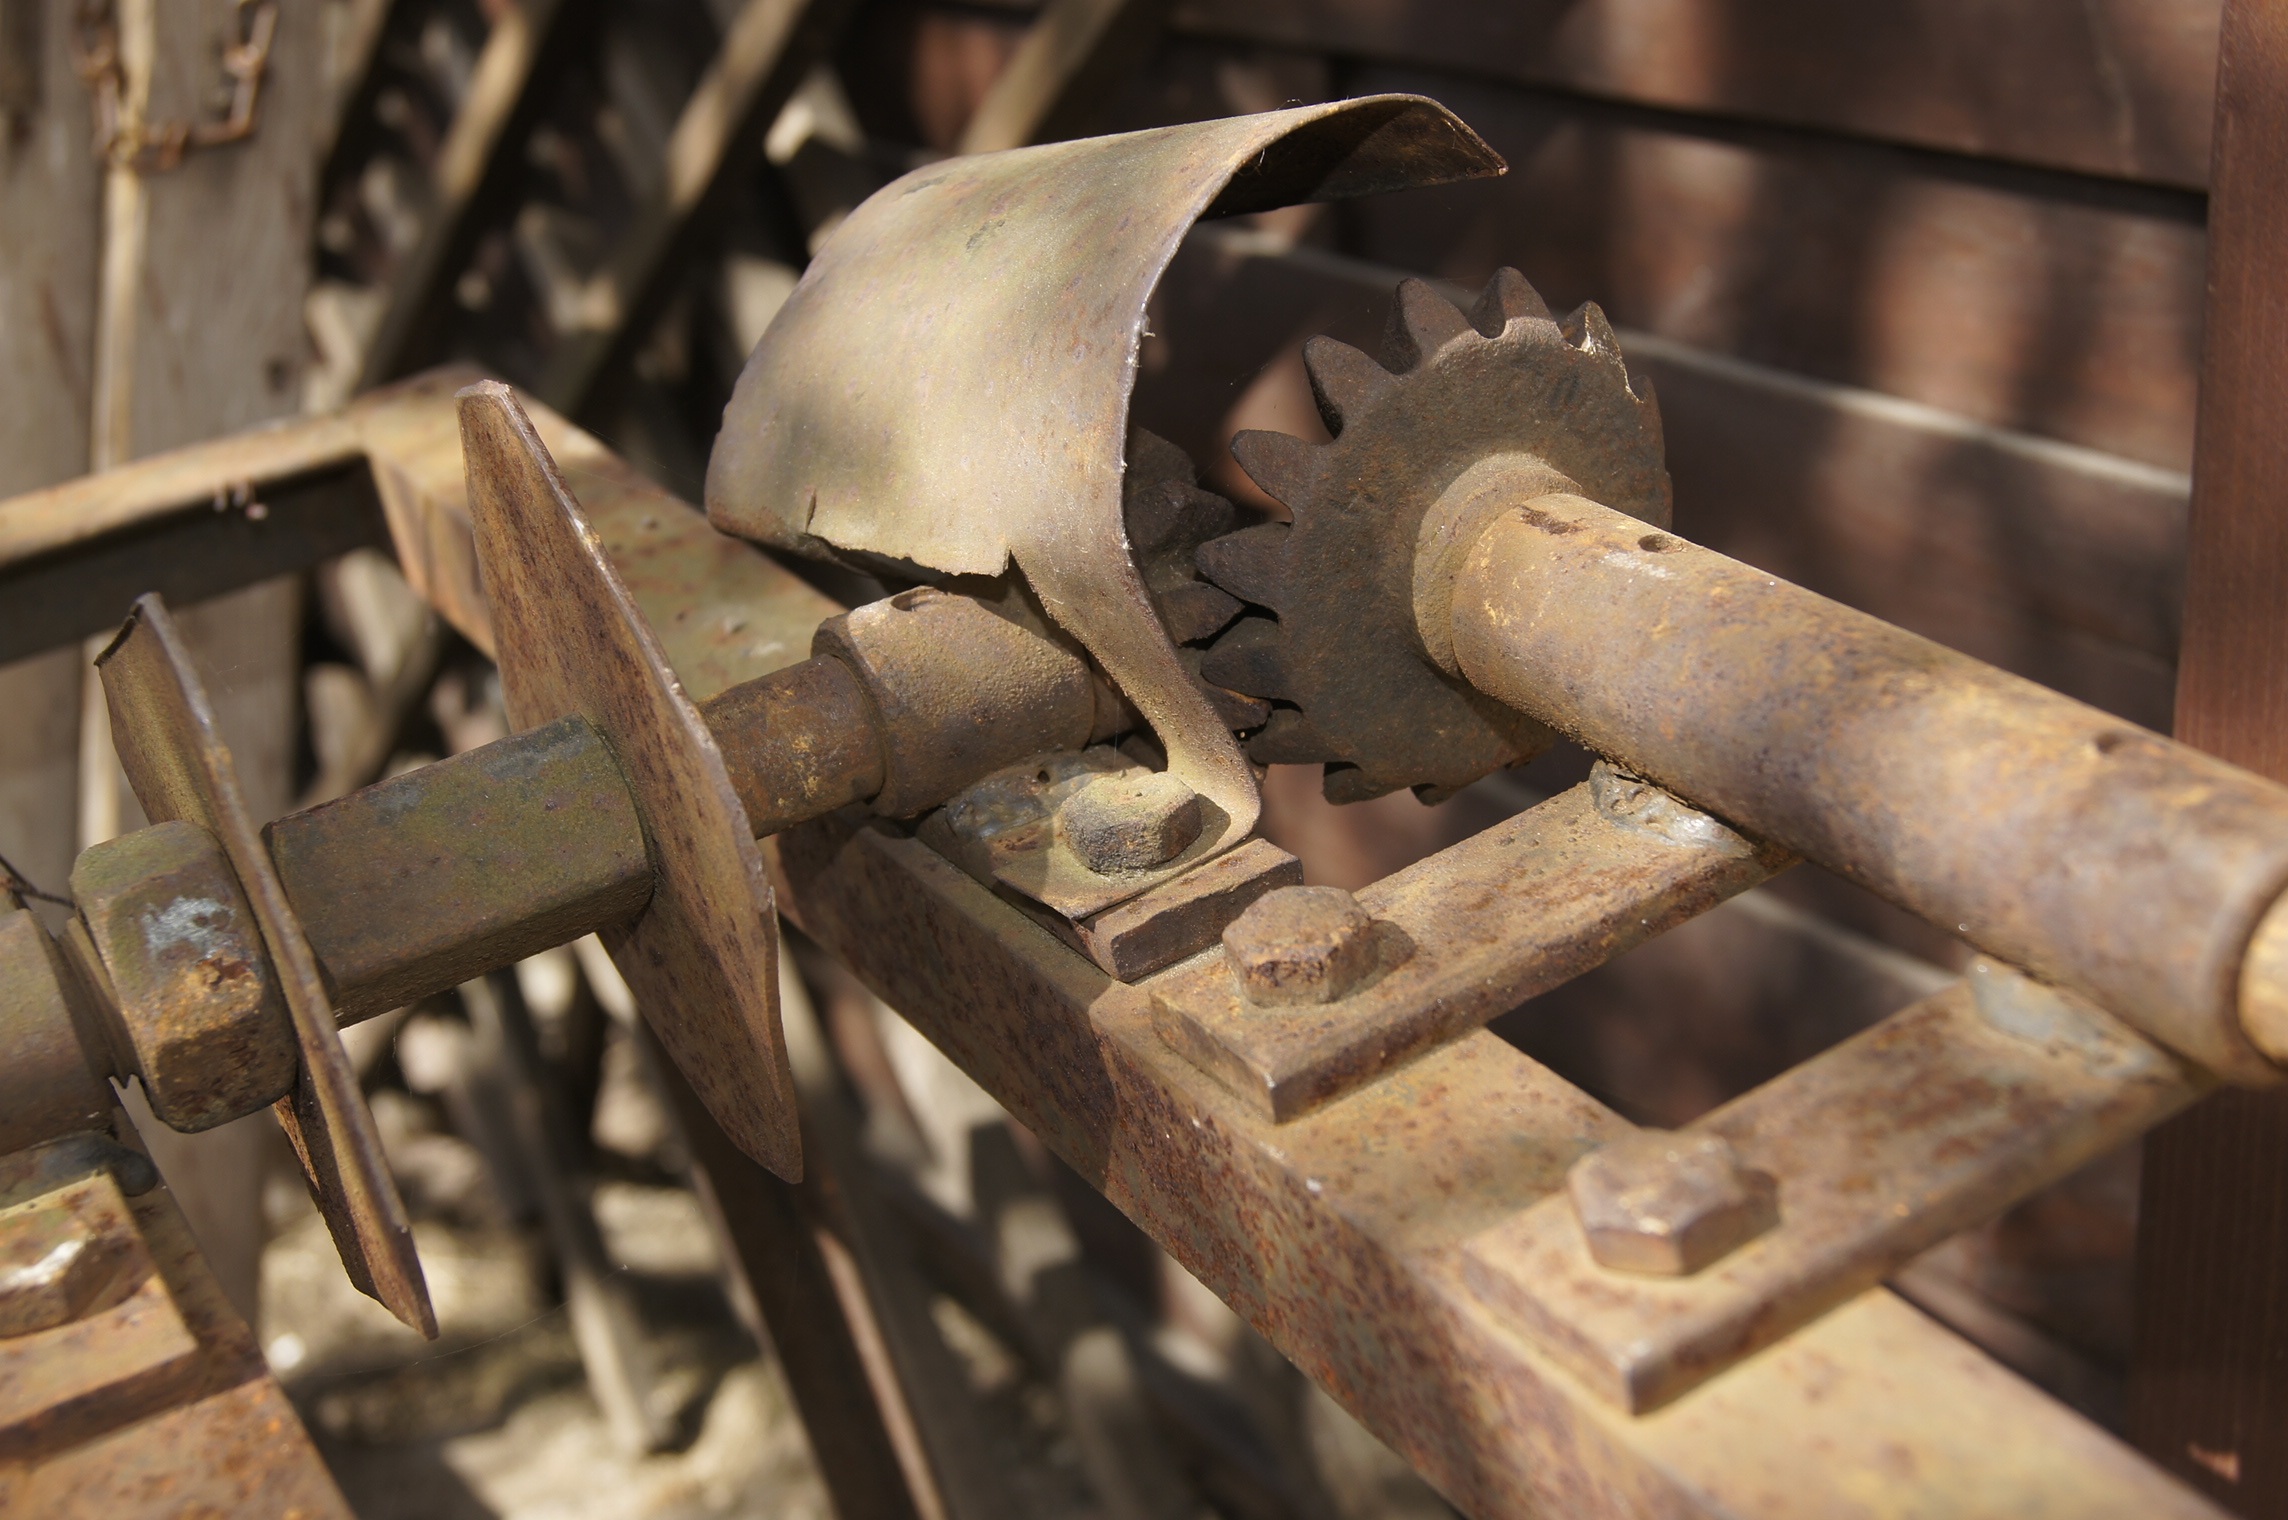
wood, technology, wheel, old, workshop, vehicle, metal, material, iron, old age